Chicago North Shore and Milwaukee Railroad

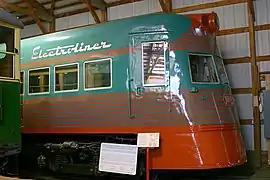
A preserved North Shore Line "Electroliner" trainset 801/802 at the Illinois Railway Museum in Union, Illinois

Most of the rails were removed in the succeeding two years. The Chicago Transit Authority purchased the southernmost portion of the Skokie Valley line between Howard Street and Dempster Street, Skokie, and in early 1964 obtained federal funding for what turned out to be a successful mass transportation pilot project, dubbing the new non-stop service as the "Skokie Swift." That same year, the Skokie Valley Transportation Council was formed by the towns of Glenview, Northbrook, Northfield and Skokie, with the goal of reviving rail service by funding an extension of the "Skokie Swift" further north.